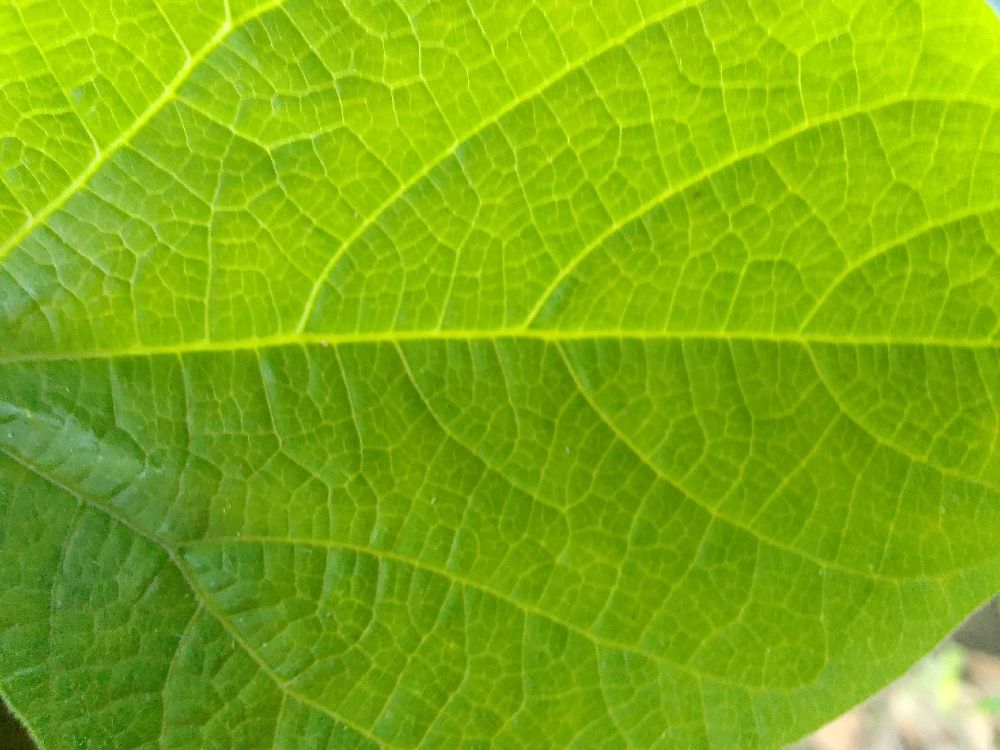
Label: healthy